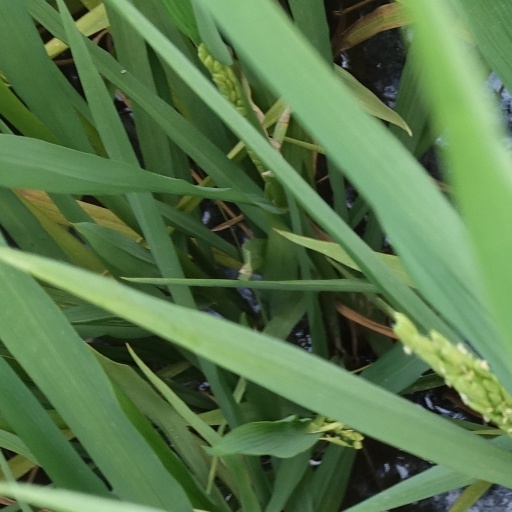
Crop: rice